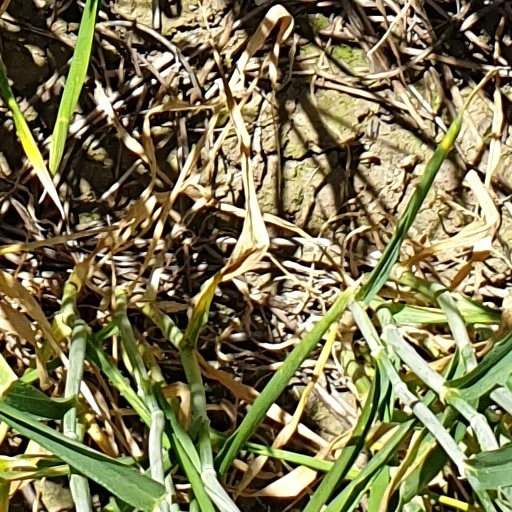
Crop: wheat